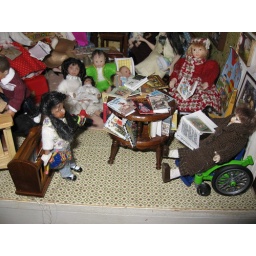
The little Latino girl is showing her doll to the boy in the wheelchair. The little Asian boy is next to his baby brother.